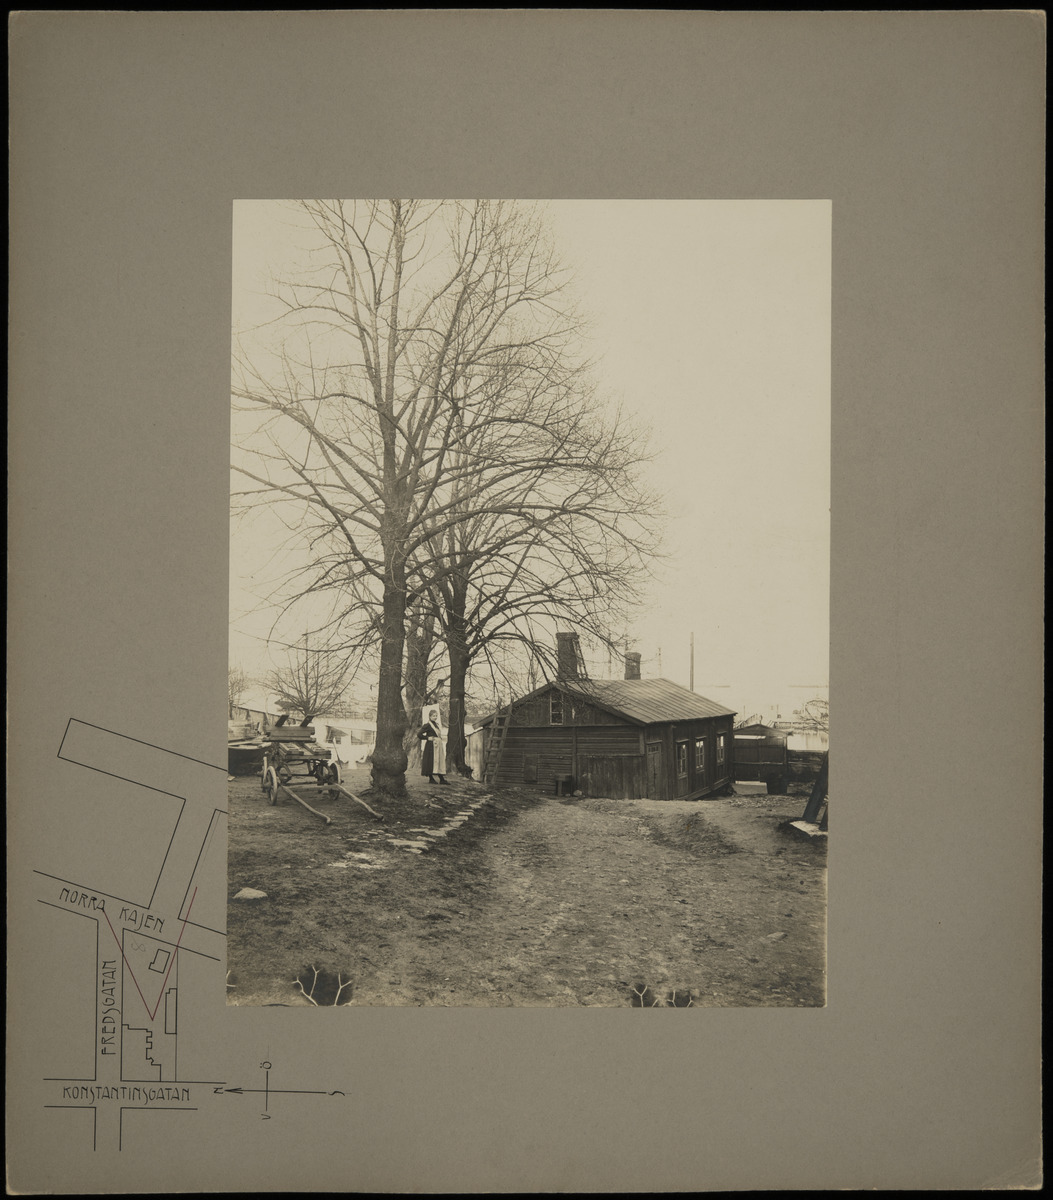
Pohjoisranta 8 - Rauhankatu 2, pihakuva, keskellä puiden välissä seisoo nainen
sisällön kuvaus: Pohjoisranta 8 - Rauhankatu 2, pihakuva, keskellä puiden välissä seisoo nainen. Kortteli Saukko. Rakennus purettu n. 1925. mustavalkoinen
Kuvaaja: Rosenbröijer, A.E., valokuvaaja
Ajankohta: kuvausaika 23.05.1903
Paikka: Suomi, Uusimaa, Helsinki, Kruununhaka Helsinki, Pohjoisranta 8. Rauhankatu 2
Aiheet: rakennukset puurakennukset asuinrakennukset, pihat, puut, kärryt, vaunut, vuodenajat kevät, naiset, pukeutuminen, vaatteet esiliinat